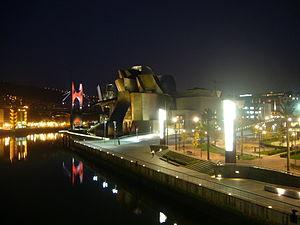
Abandoibarra est une zone de Bilbao, dont le nom signifie vallée d'Abando, et se situe sur la ria, et dans le quartier d'Abando.